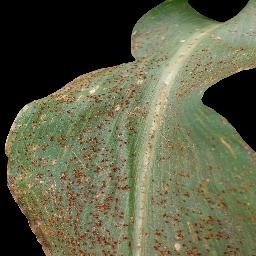
Label: Corn_(Maize)___Common_Rust